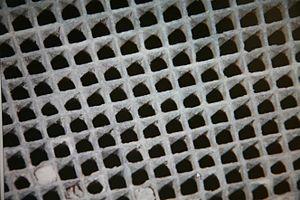
monolithe, catalyseur de véhicules